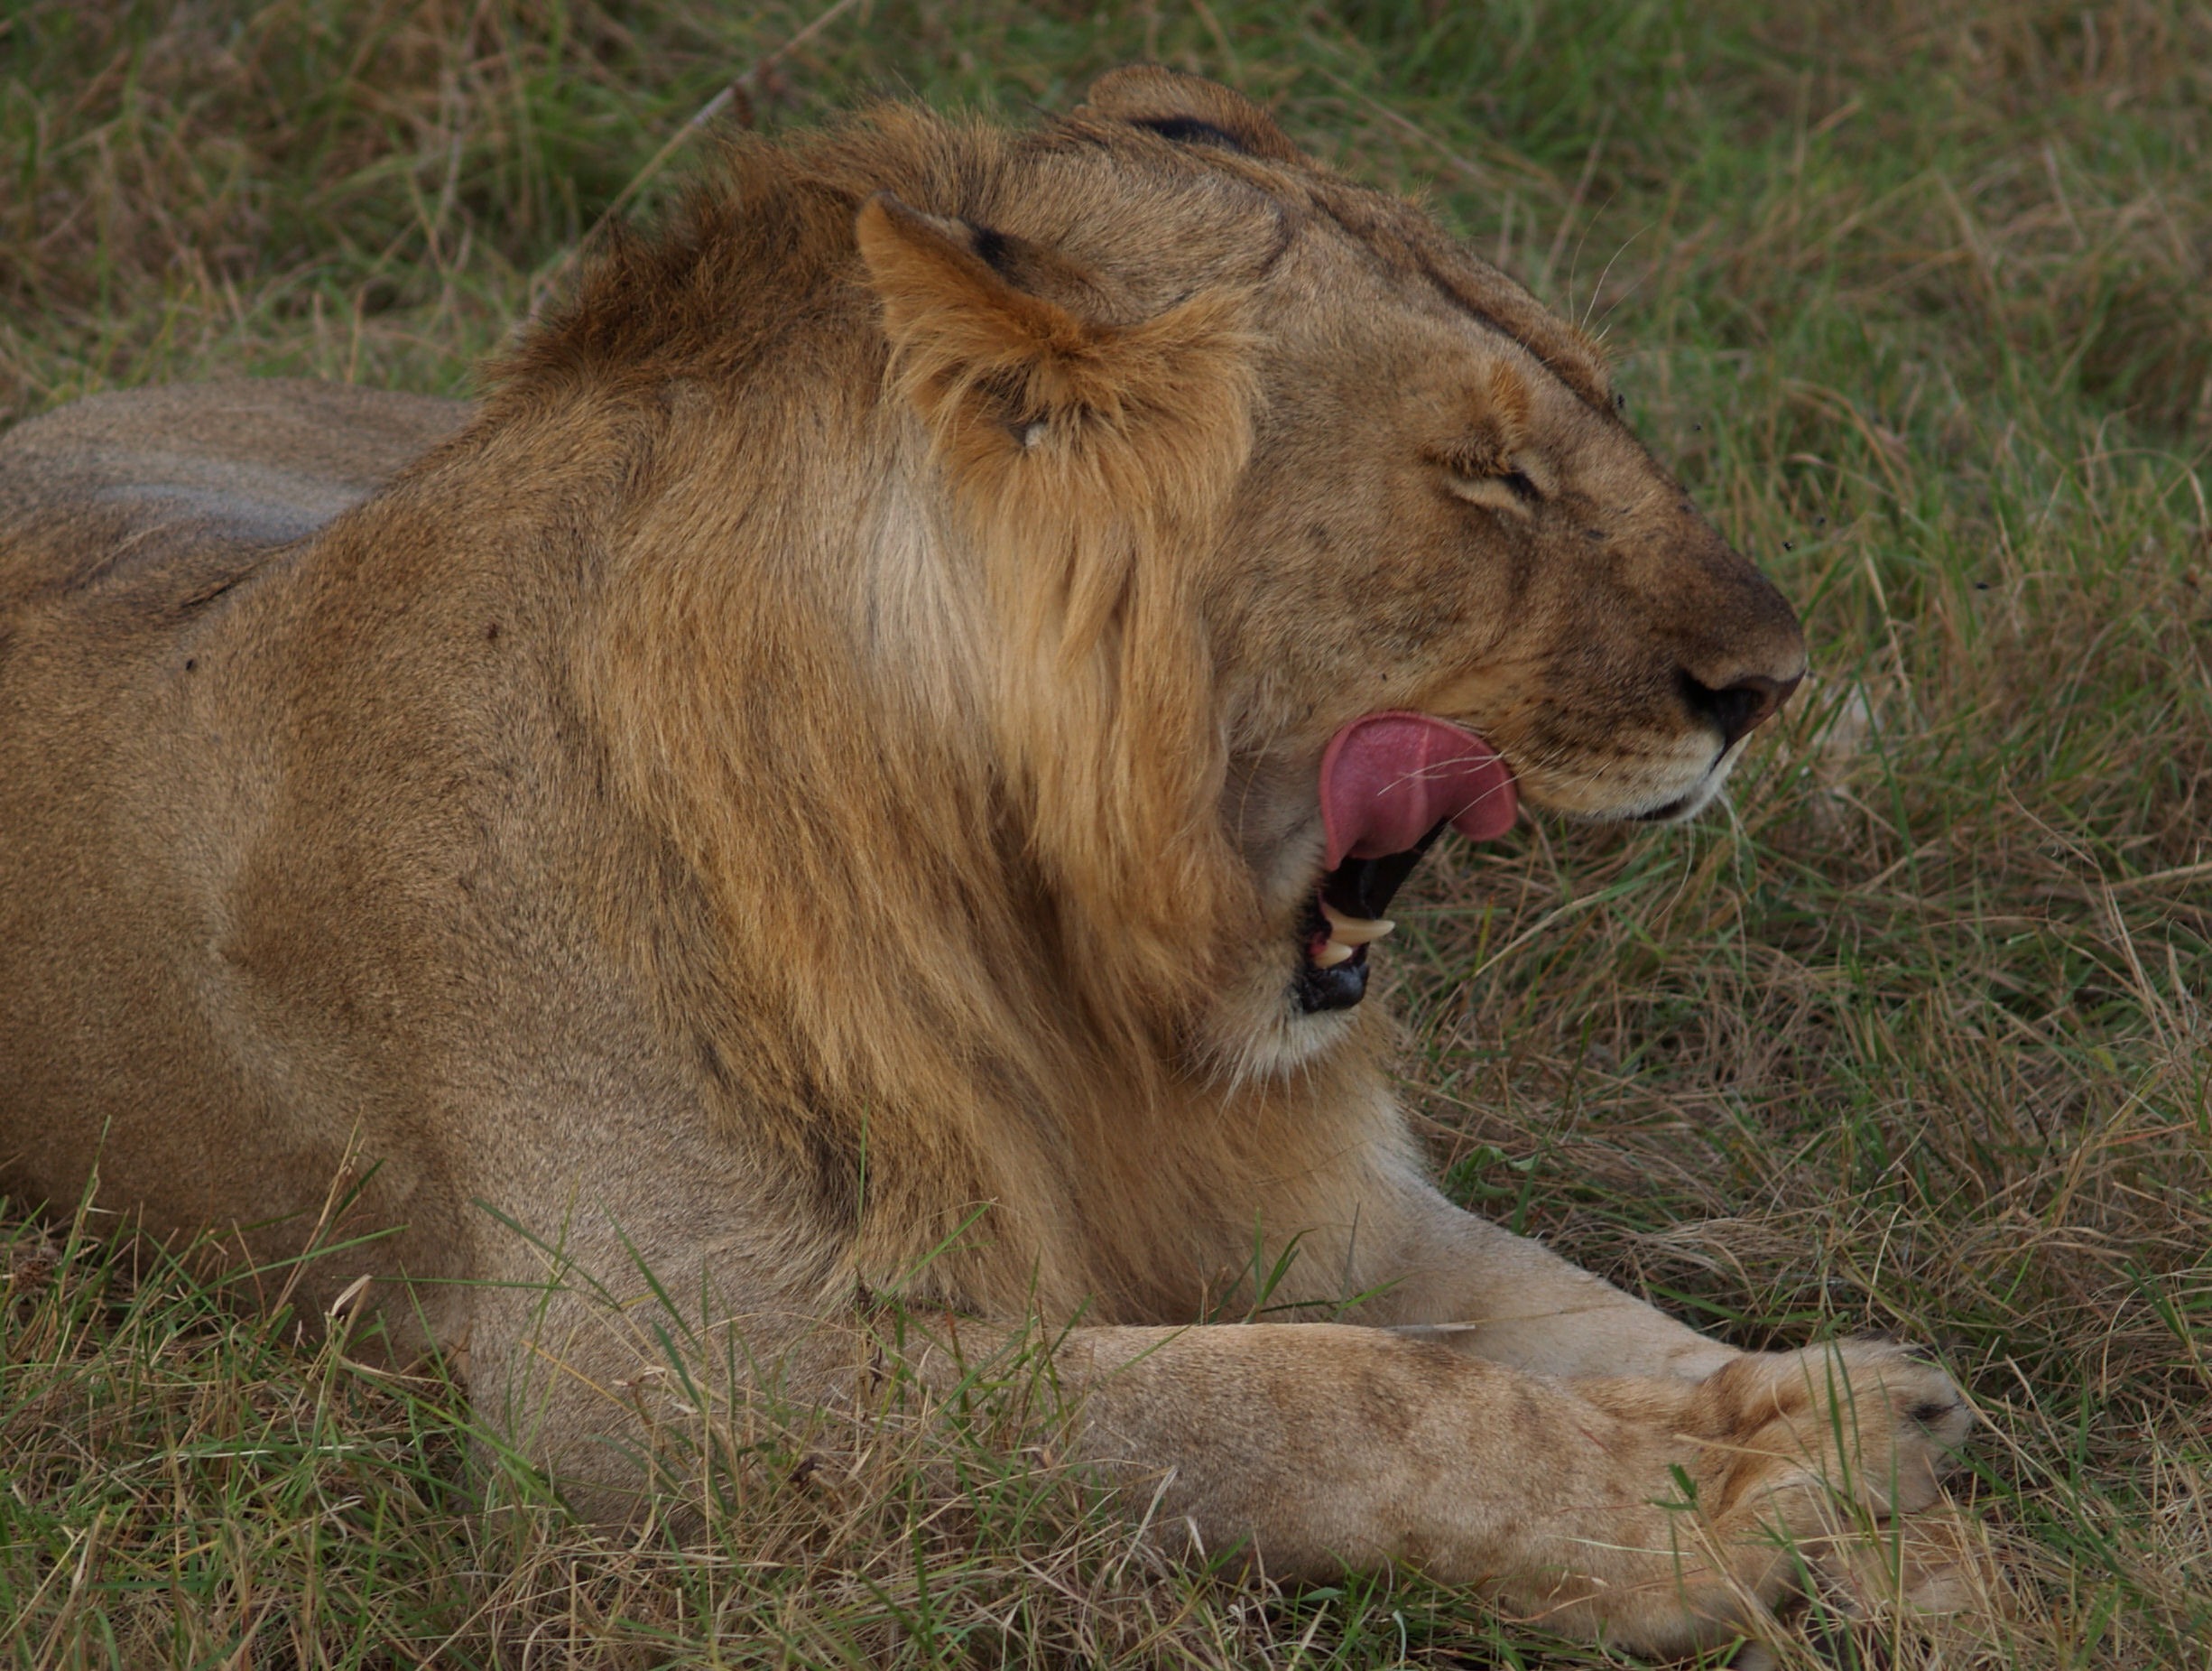
adventure, wildlife, africa, feline, mammal, mane, fauna, savanna, lion, vertebrate, tanzania, safari, big cats, cat like mammal, dog breed group, masai lion